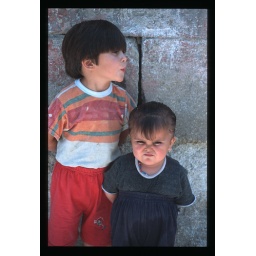
A boy and girl pose for my camera in a small Turkish town. She wears her pants high, and wet.